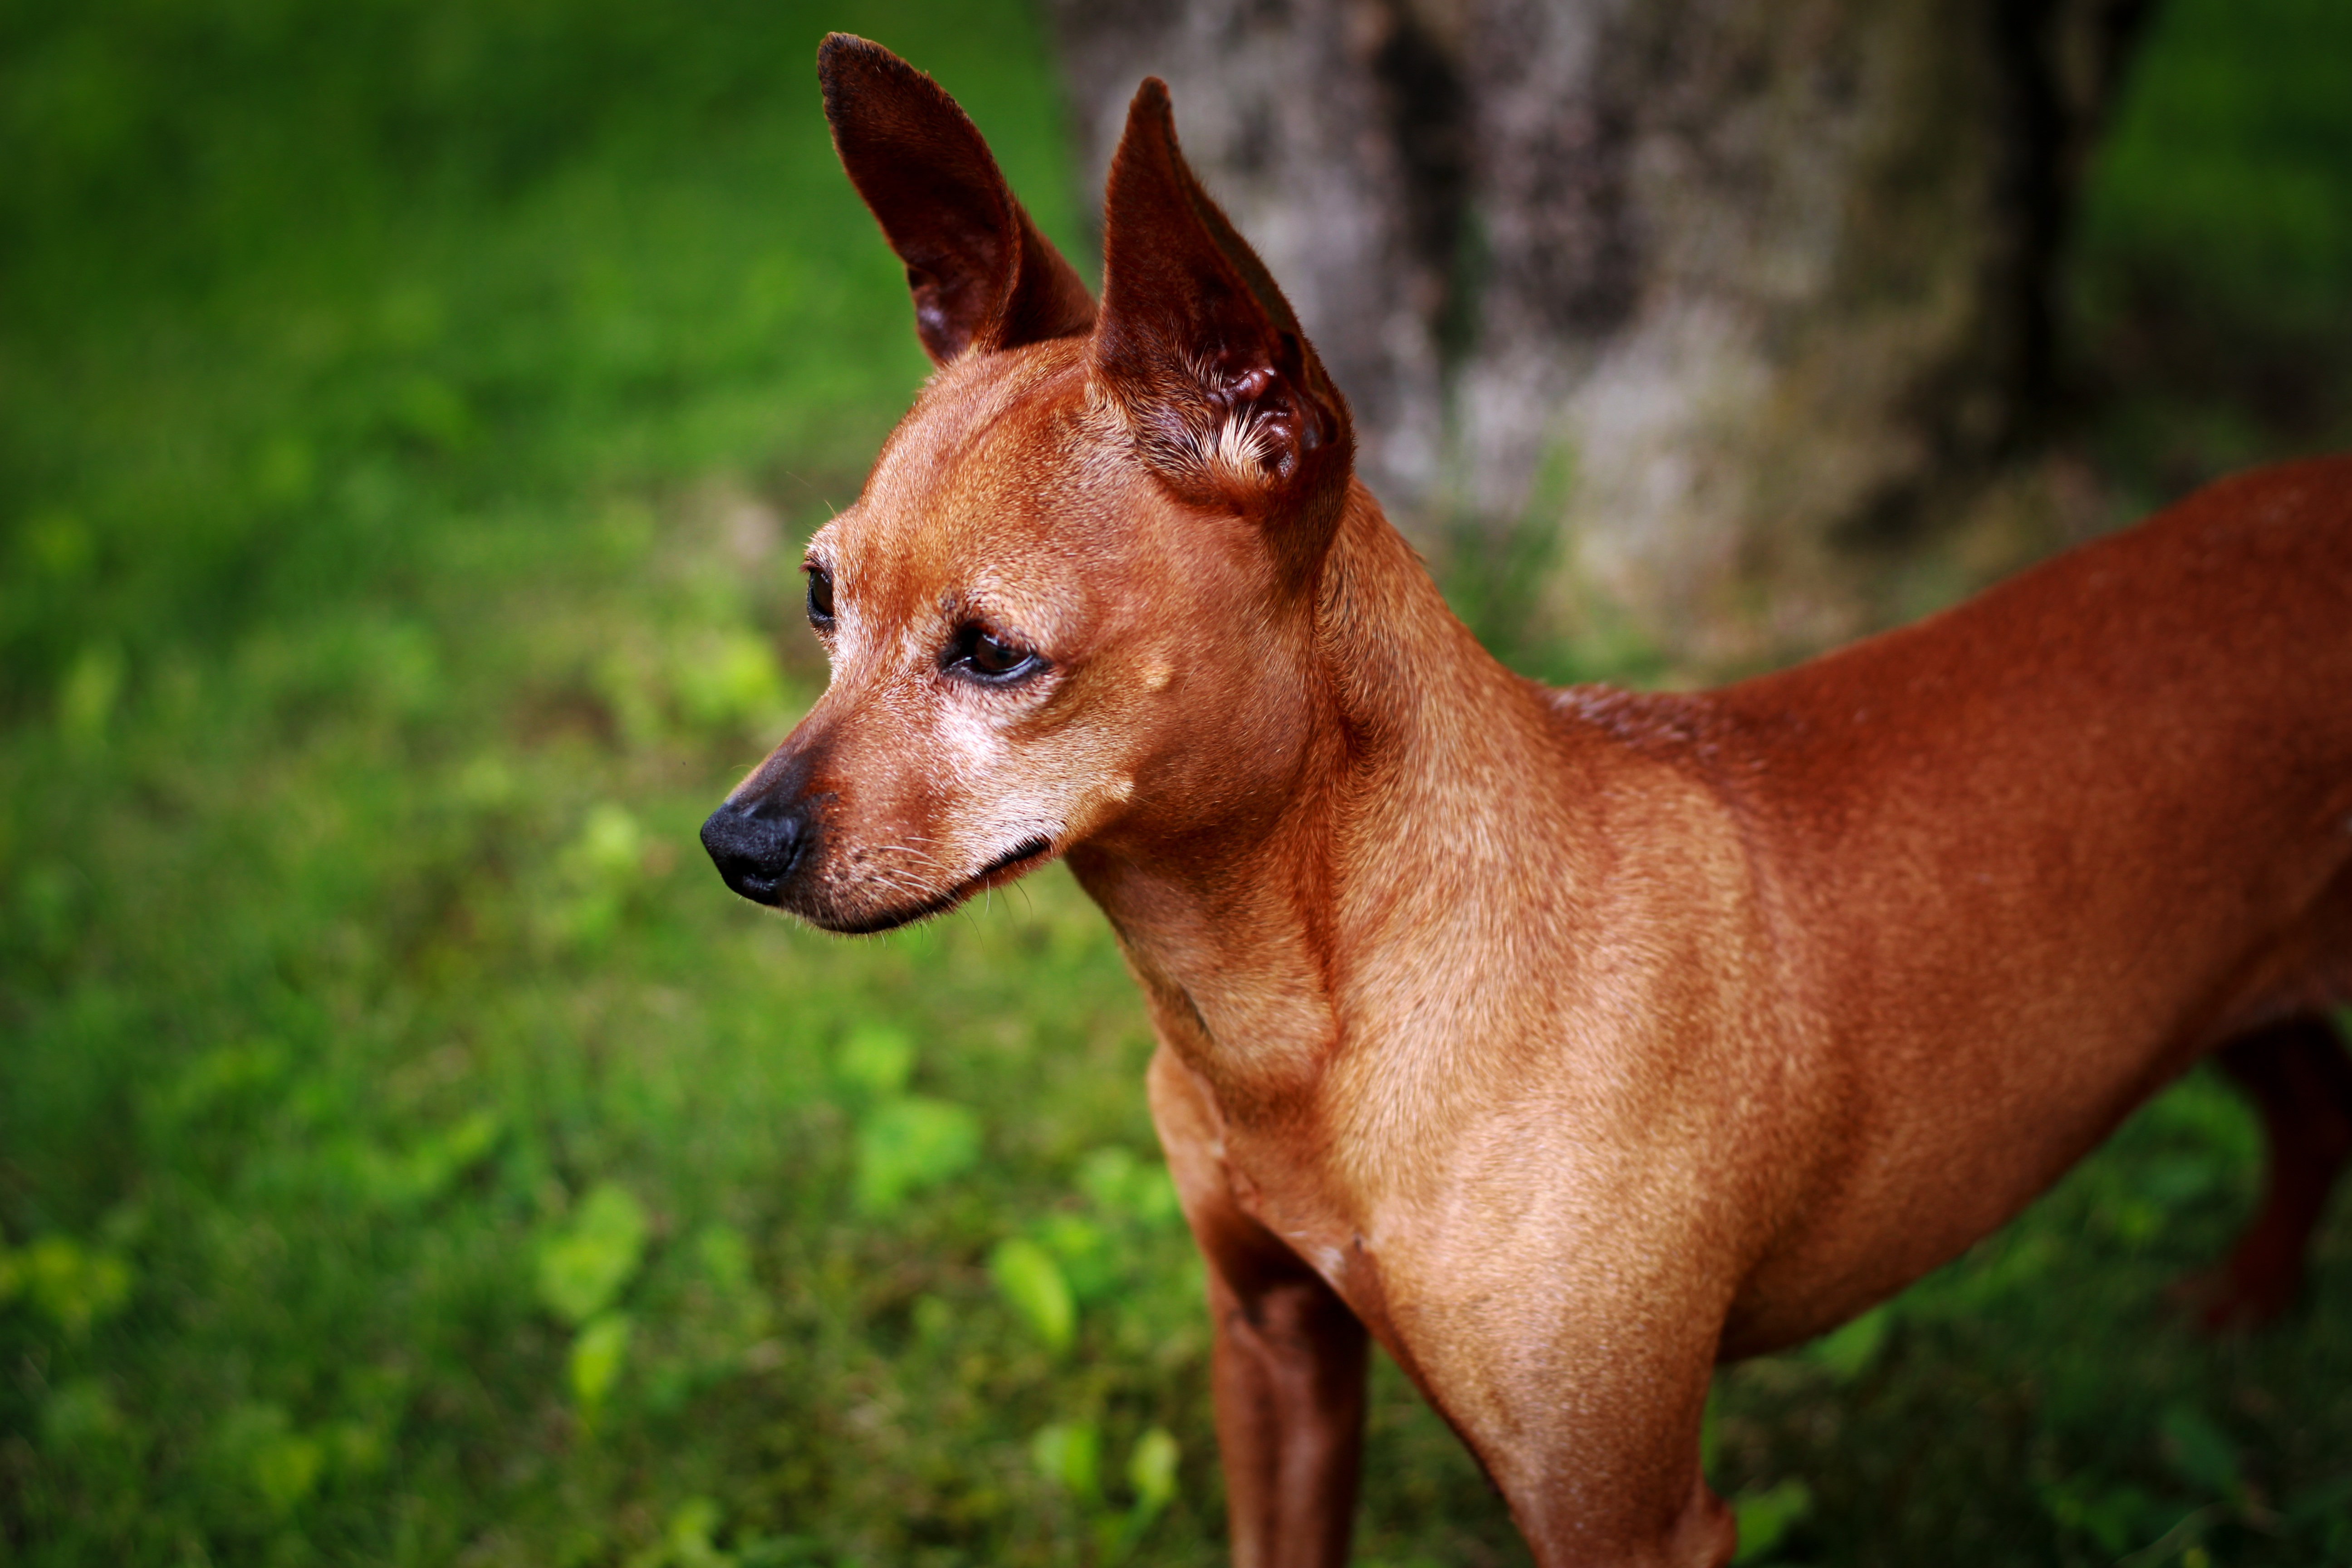
dog, animal, pet, mammal, hound, sports, look, vertebrate, muzzle, dog breed, german pinscher, pinscher, podenco canario, miniature pinscher, dog like mammal, carnivoran, animal sports, dog sports, english toy terrier, russkiy toy, pra sk krysa k, cirneco dell etna, pharaoh hound